Patrick Wiegers

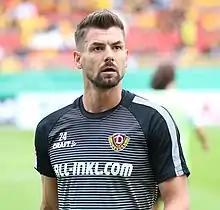
Wiegers in 2019

Patrick Wiegers (born 19 April 1990) is a German former professional footballer who played as a goalkeeper.